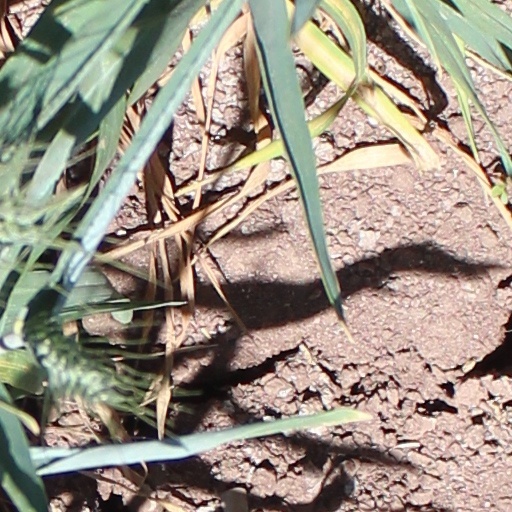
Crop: wheat